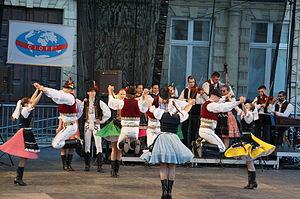
La Slovaquie lors des sacres du folklore.